Alberto Mestre (swimmer, born 1999)

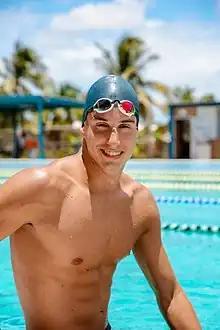
Mestre in 2021

Alberto Abel Mestre Vivas (born 10 February 1999) is a Venezuelan swimmer. He competed in the men's 100 metre freestyle at the 2020 Summer Olympics.